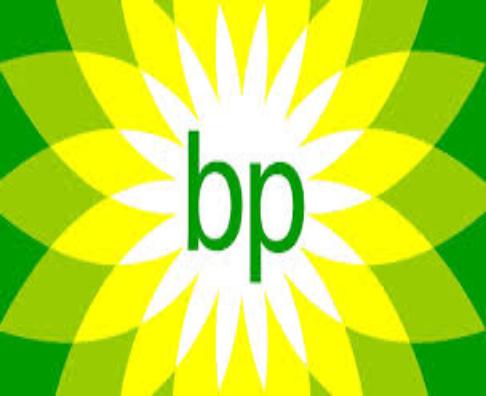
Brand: BP
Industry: Others